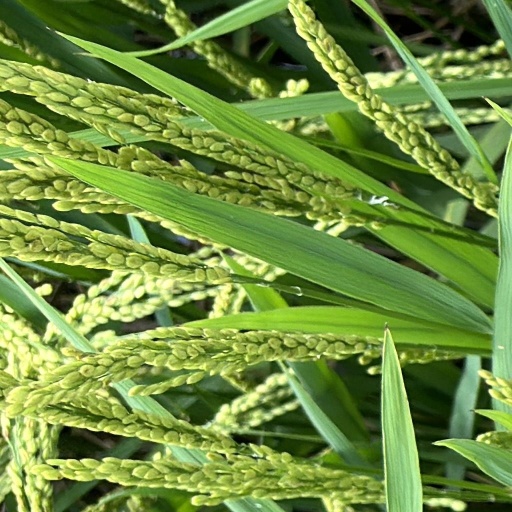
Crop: rice